Kurd Fuad Pasha

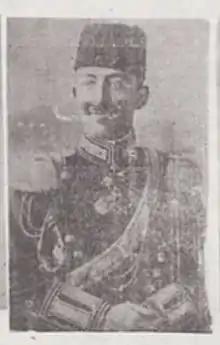
Kurd Fuad Pasha

Kurd Fuad Pasha, born in Constantinople, was a Vice President of the Society for the Elevation of Kurdistan.